Andreas Schifter

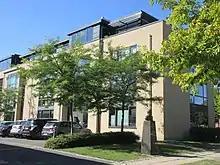
The bust of Schifter on Holmen in Copenhagen.

Schifter was created a Knight in the Order of the Dannebrog in 1822, with increasing rank in 1826 and 1836 until he was awarded the Grand Cross ("Storkorset") in 1849.